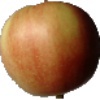
Label: Apple Red 2